Manuel Semedo

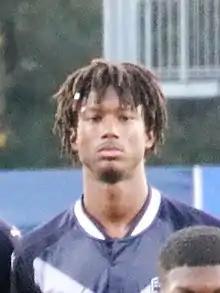
Semedo in October 2017

Manuel Semedo Da Veiga (born 20 January 2000) is a French professional footballer who plays as a forward for Championnat National 3 club St Ouen l'Aumône.